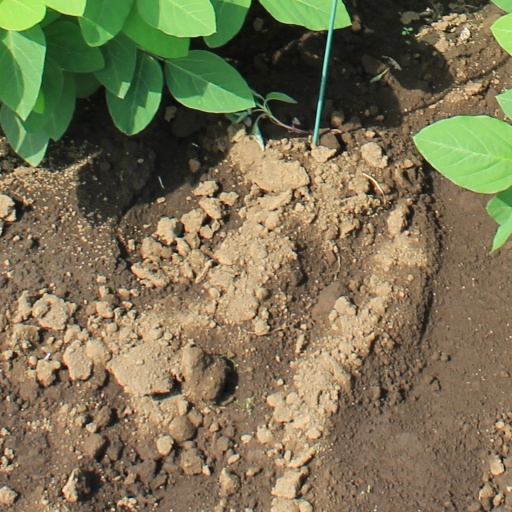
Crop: soybean